Alfa Romeo 8C Competizione

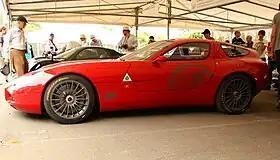
Alfa Romeo TZ3 Corsa

The Alfa Romeo TZ3 Corsa is the track version of the TZ3 (hence the name TZ3 Corsa, Corsa meaning race in Italian) built to celebrate 100 years (a century) of Alfa Romeo in racing. The Corsa is a car that was first presented at, and won, the 2010 Concorso d'Eleganza Villa d'Este in Italy. This unique car, based on the Alfa Romeo 8C Competizione, was made for German collector Martin Kapp and is not intended for sale or for competitions.